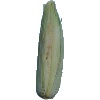
Label: Corn Husk 1